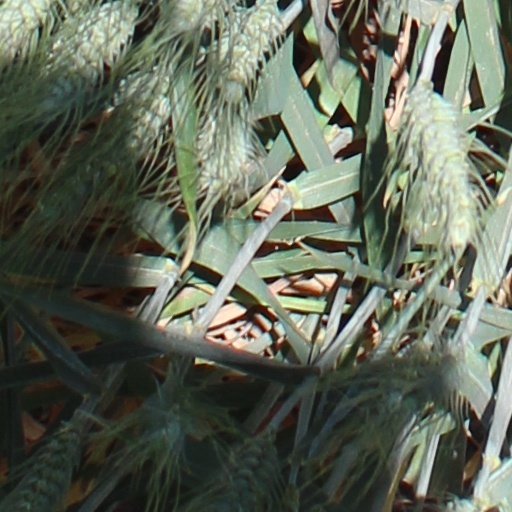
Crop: wheat